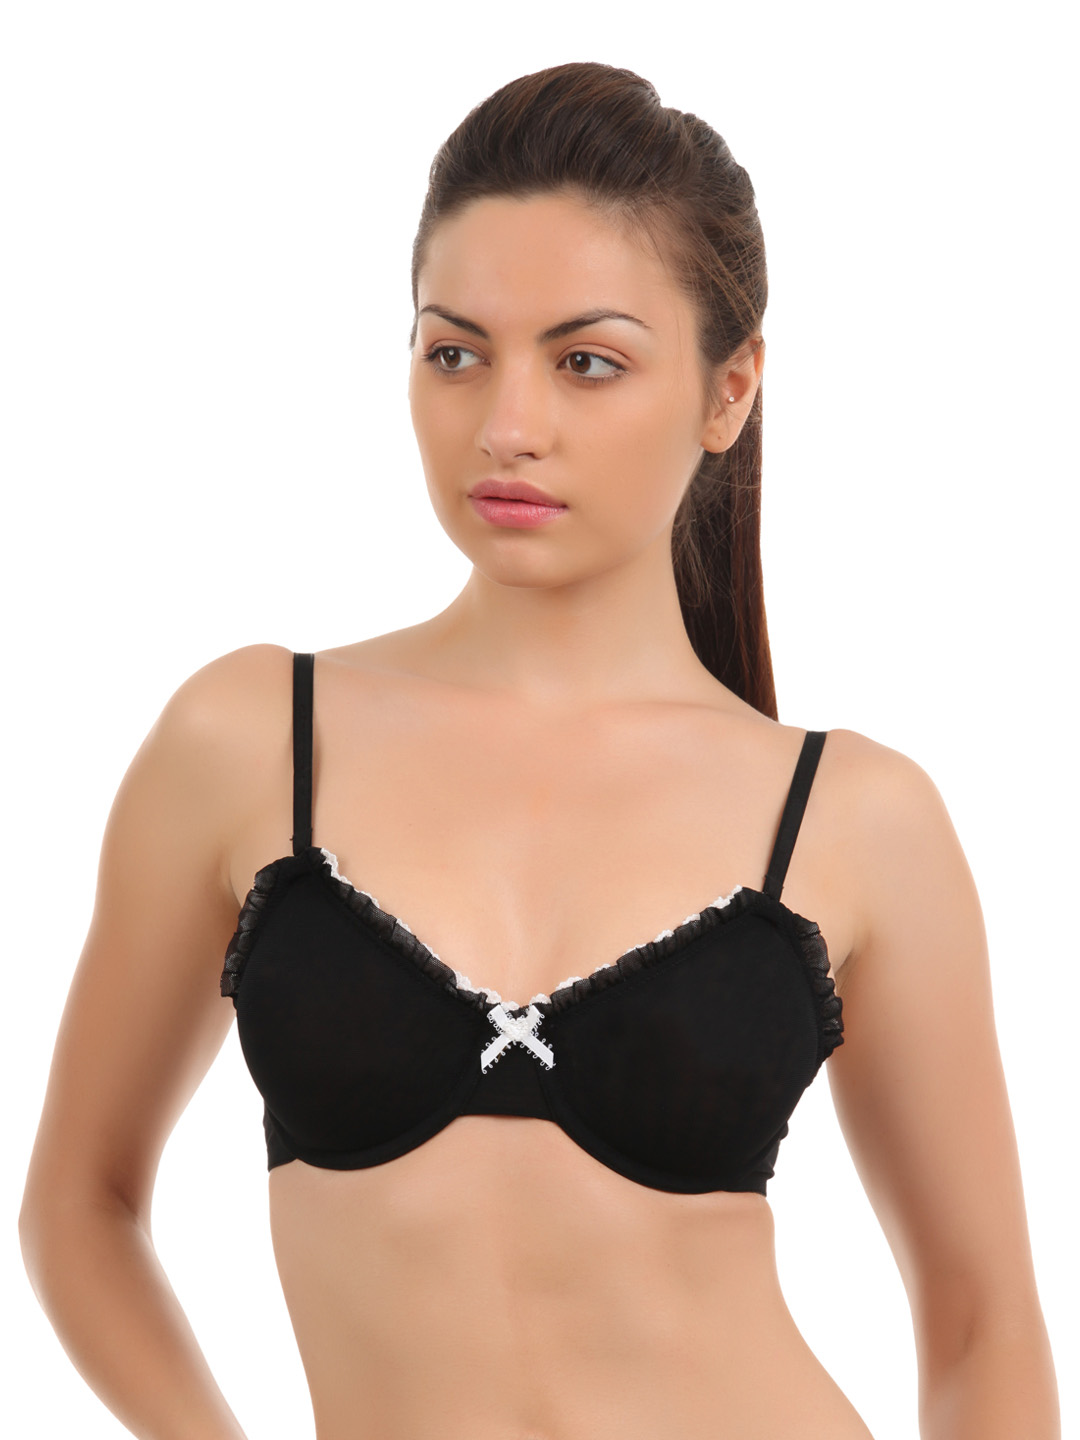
Avirate Women Black Bra
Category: Apparel / Innerwear / Bra
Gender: Women
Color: Black
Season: Summer 2017
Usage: Casual